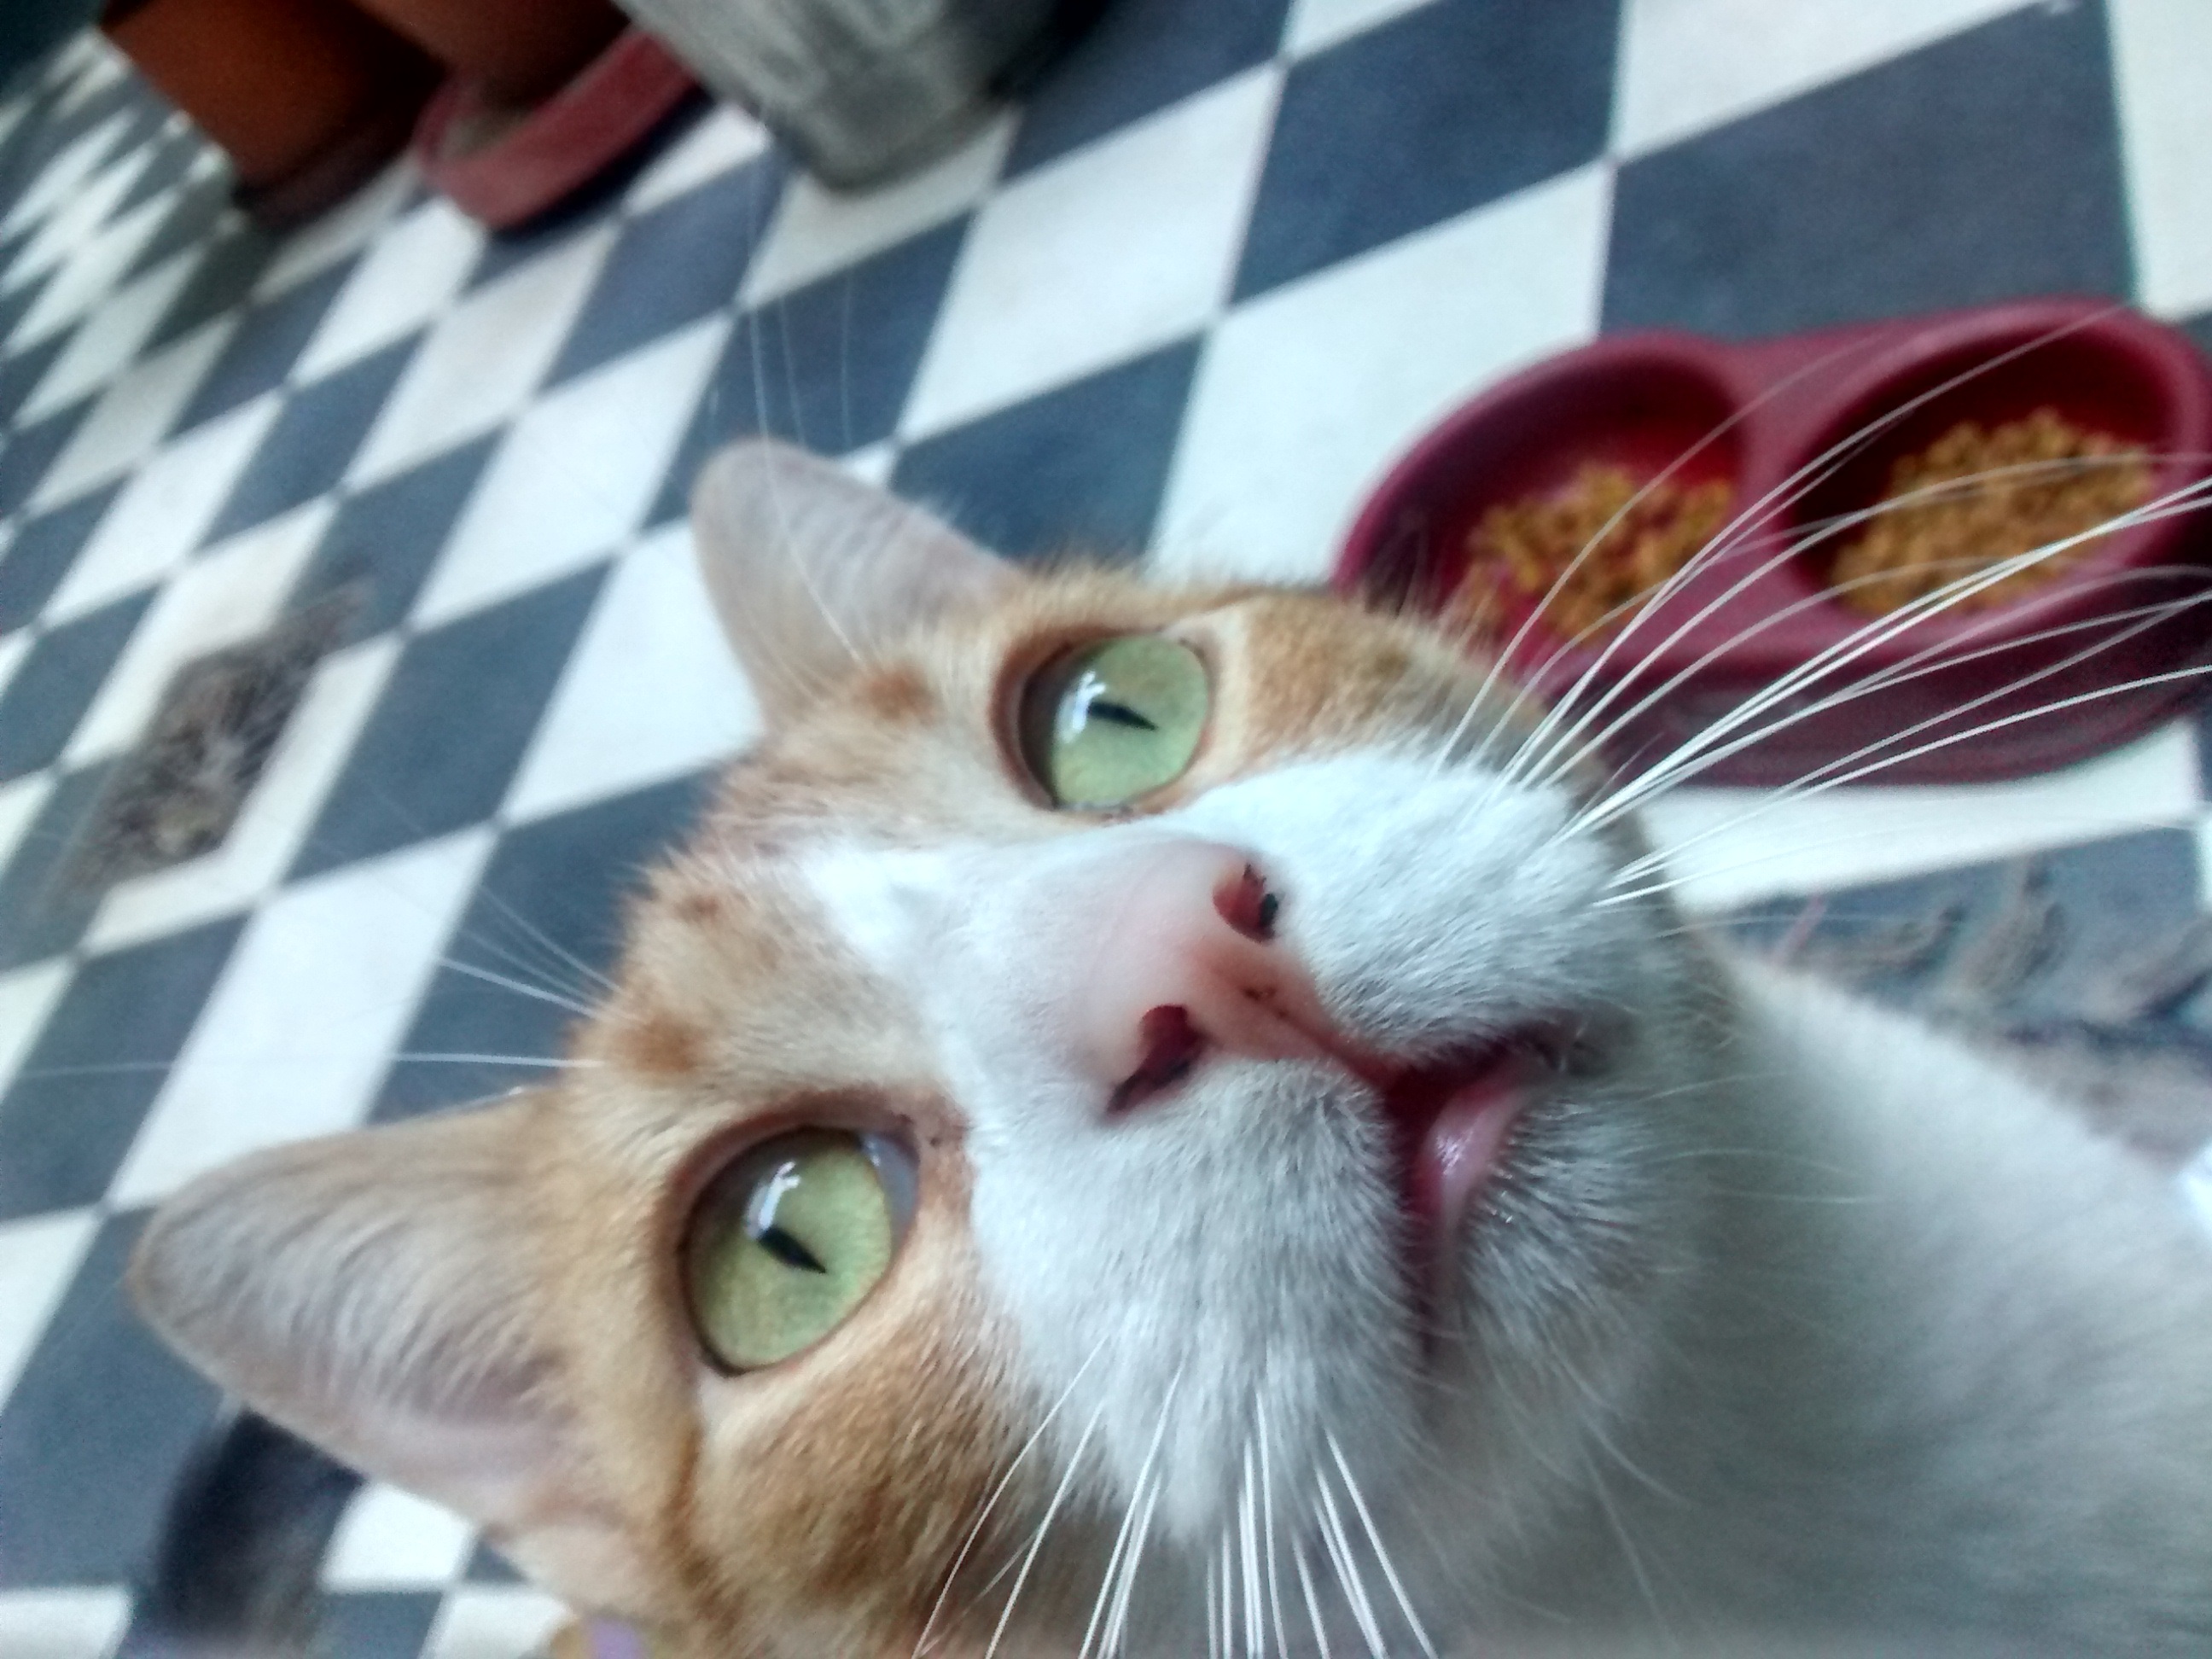
kitten, cat, mammal, nose, whiskers, vertebrate, small to medium sized cats, cat like mammal, domestic short haired cat